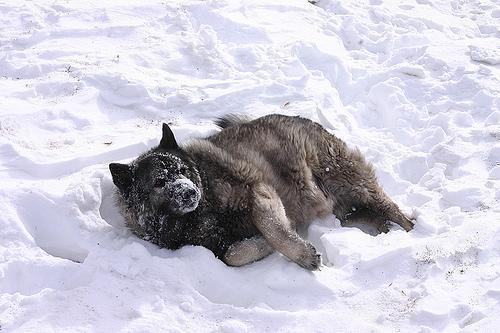
Norwegian_elkhound